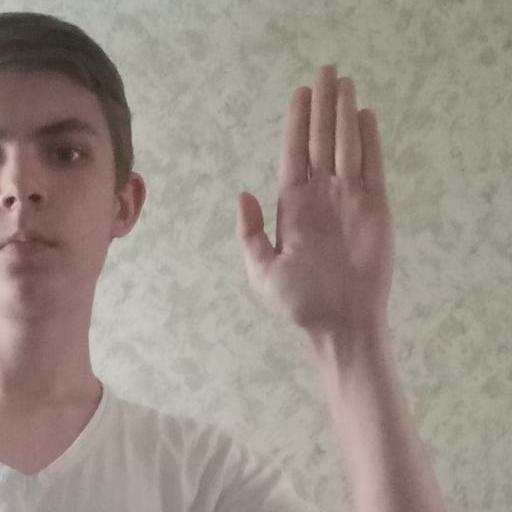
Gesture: stop